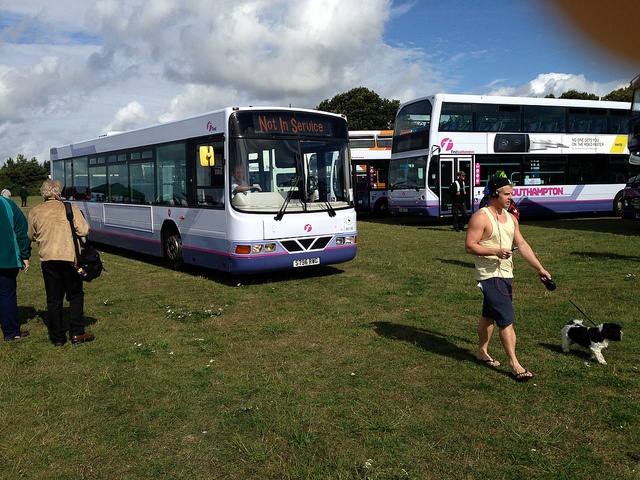
a public transit bus on an open field
THERE IS A MAN WALKING A DOG ON A LEASH
A man walking a dog in grass in front of multiple busses.
A man is walking a dog on a leash.
A guy walks a dog near some buses.